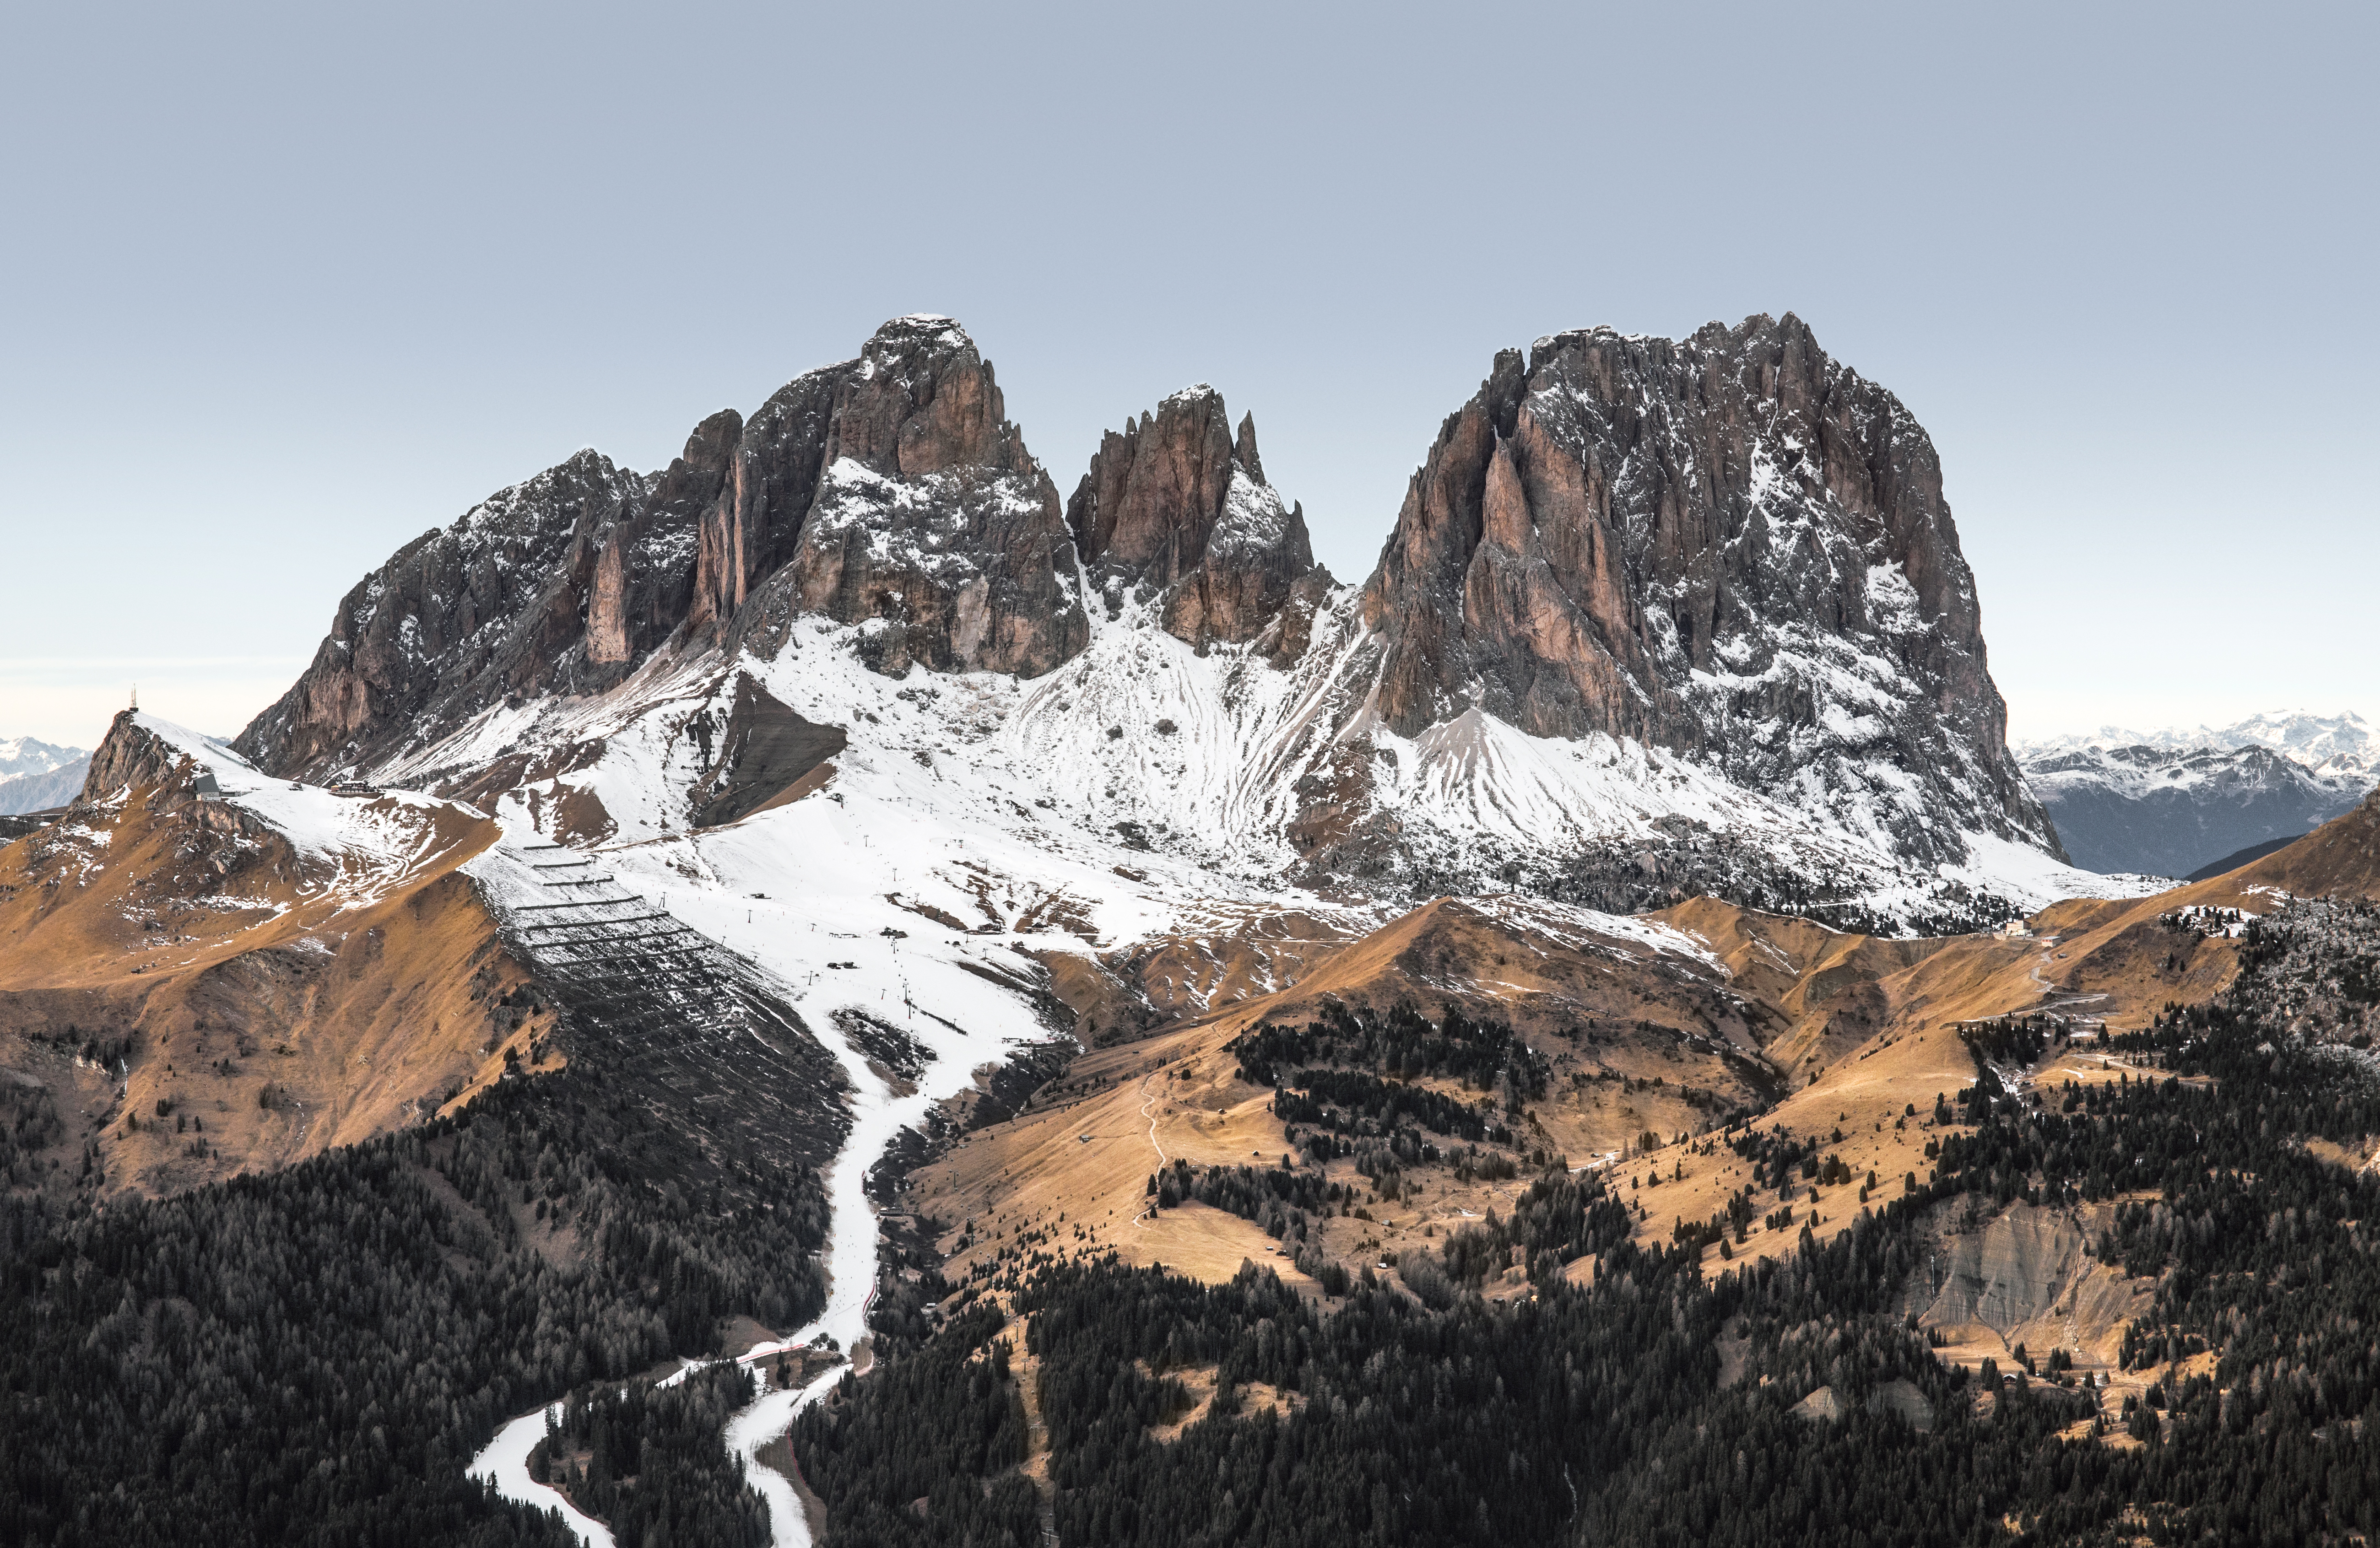
landscape, forest, rock, wilderness, mountain, snow, adventure, peak, mountain range, formation, terrain, ridge, summit, mountaineering, geology, alps, plateau, fell, landform, geographical feature, mountainous landforms